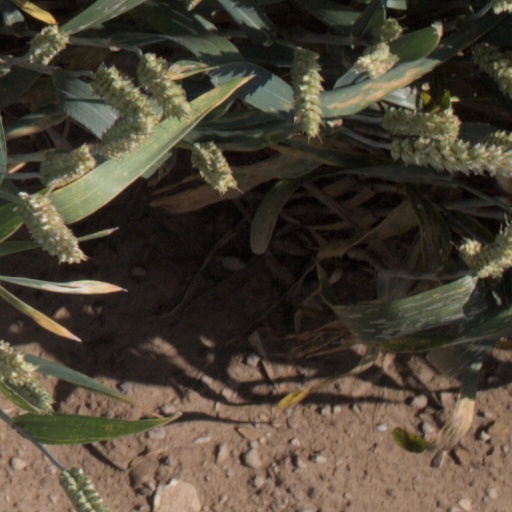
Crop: wheat